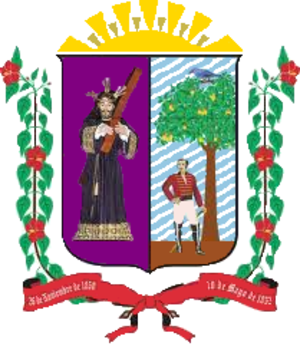
José Gregorio Bastidas est l'une des 3 paroisses civiles de la municipalité de Palavecino dans l'État de Lara au Venezuela.